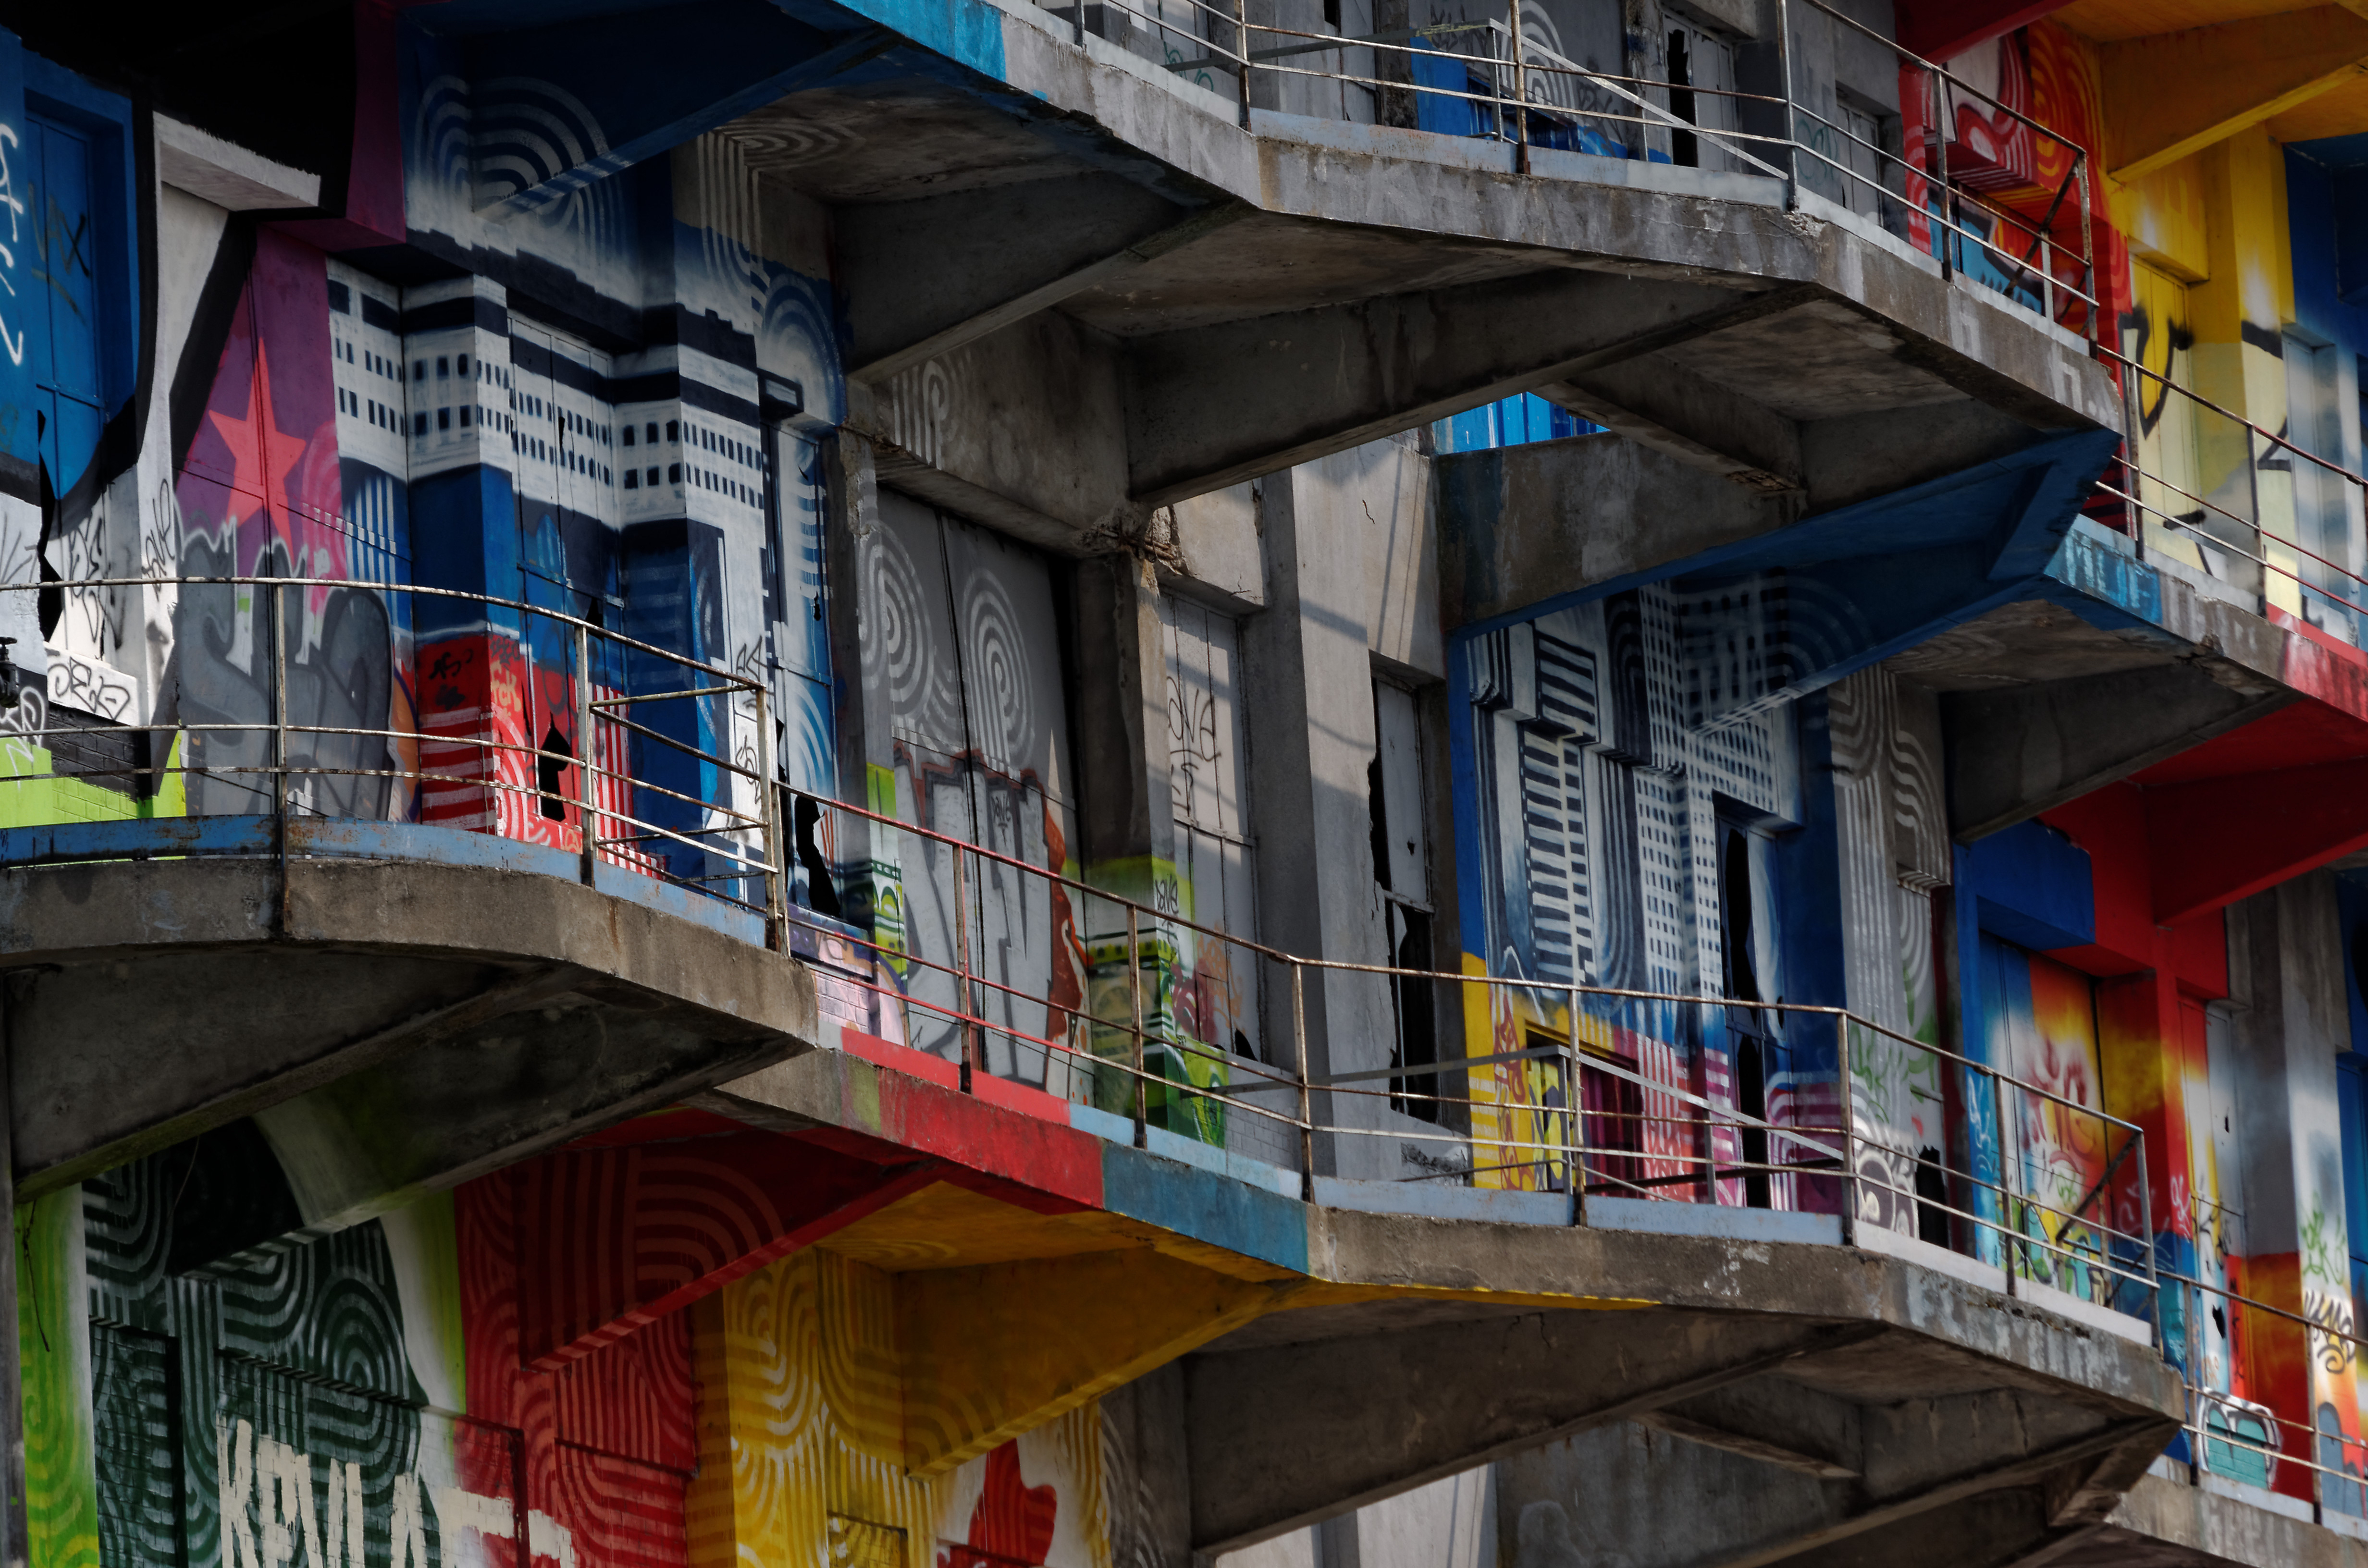
architecture, road, street, town, city, cityscape, downtown, color, facade, public transport, art, infrastructure, metropolis, neighbourhood, urban area, human settlement